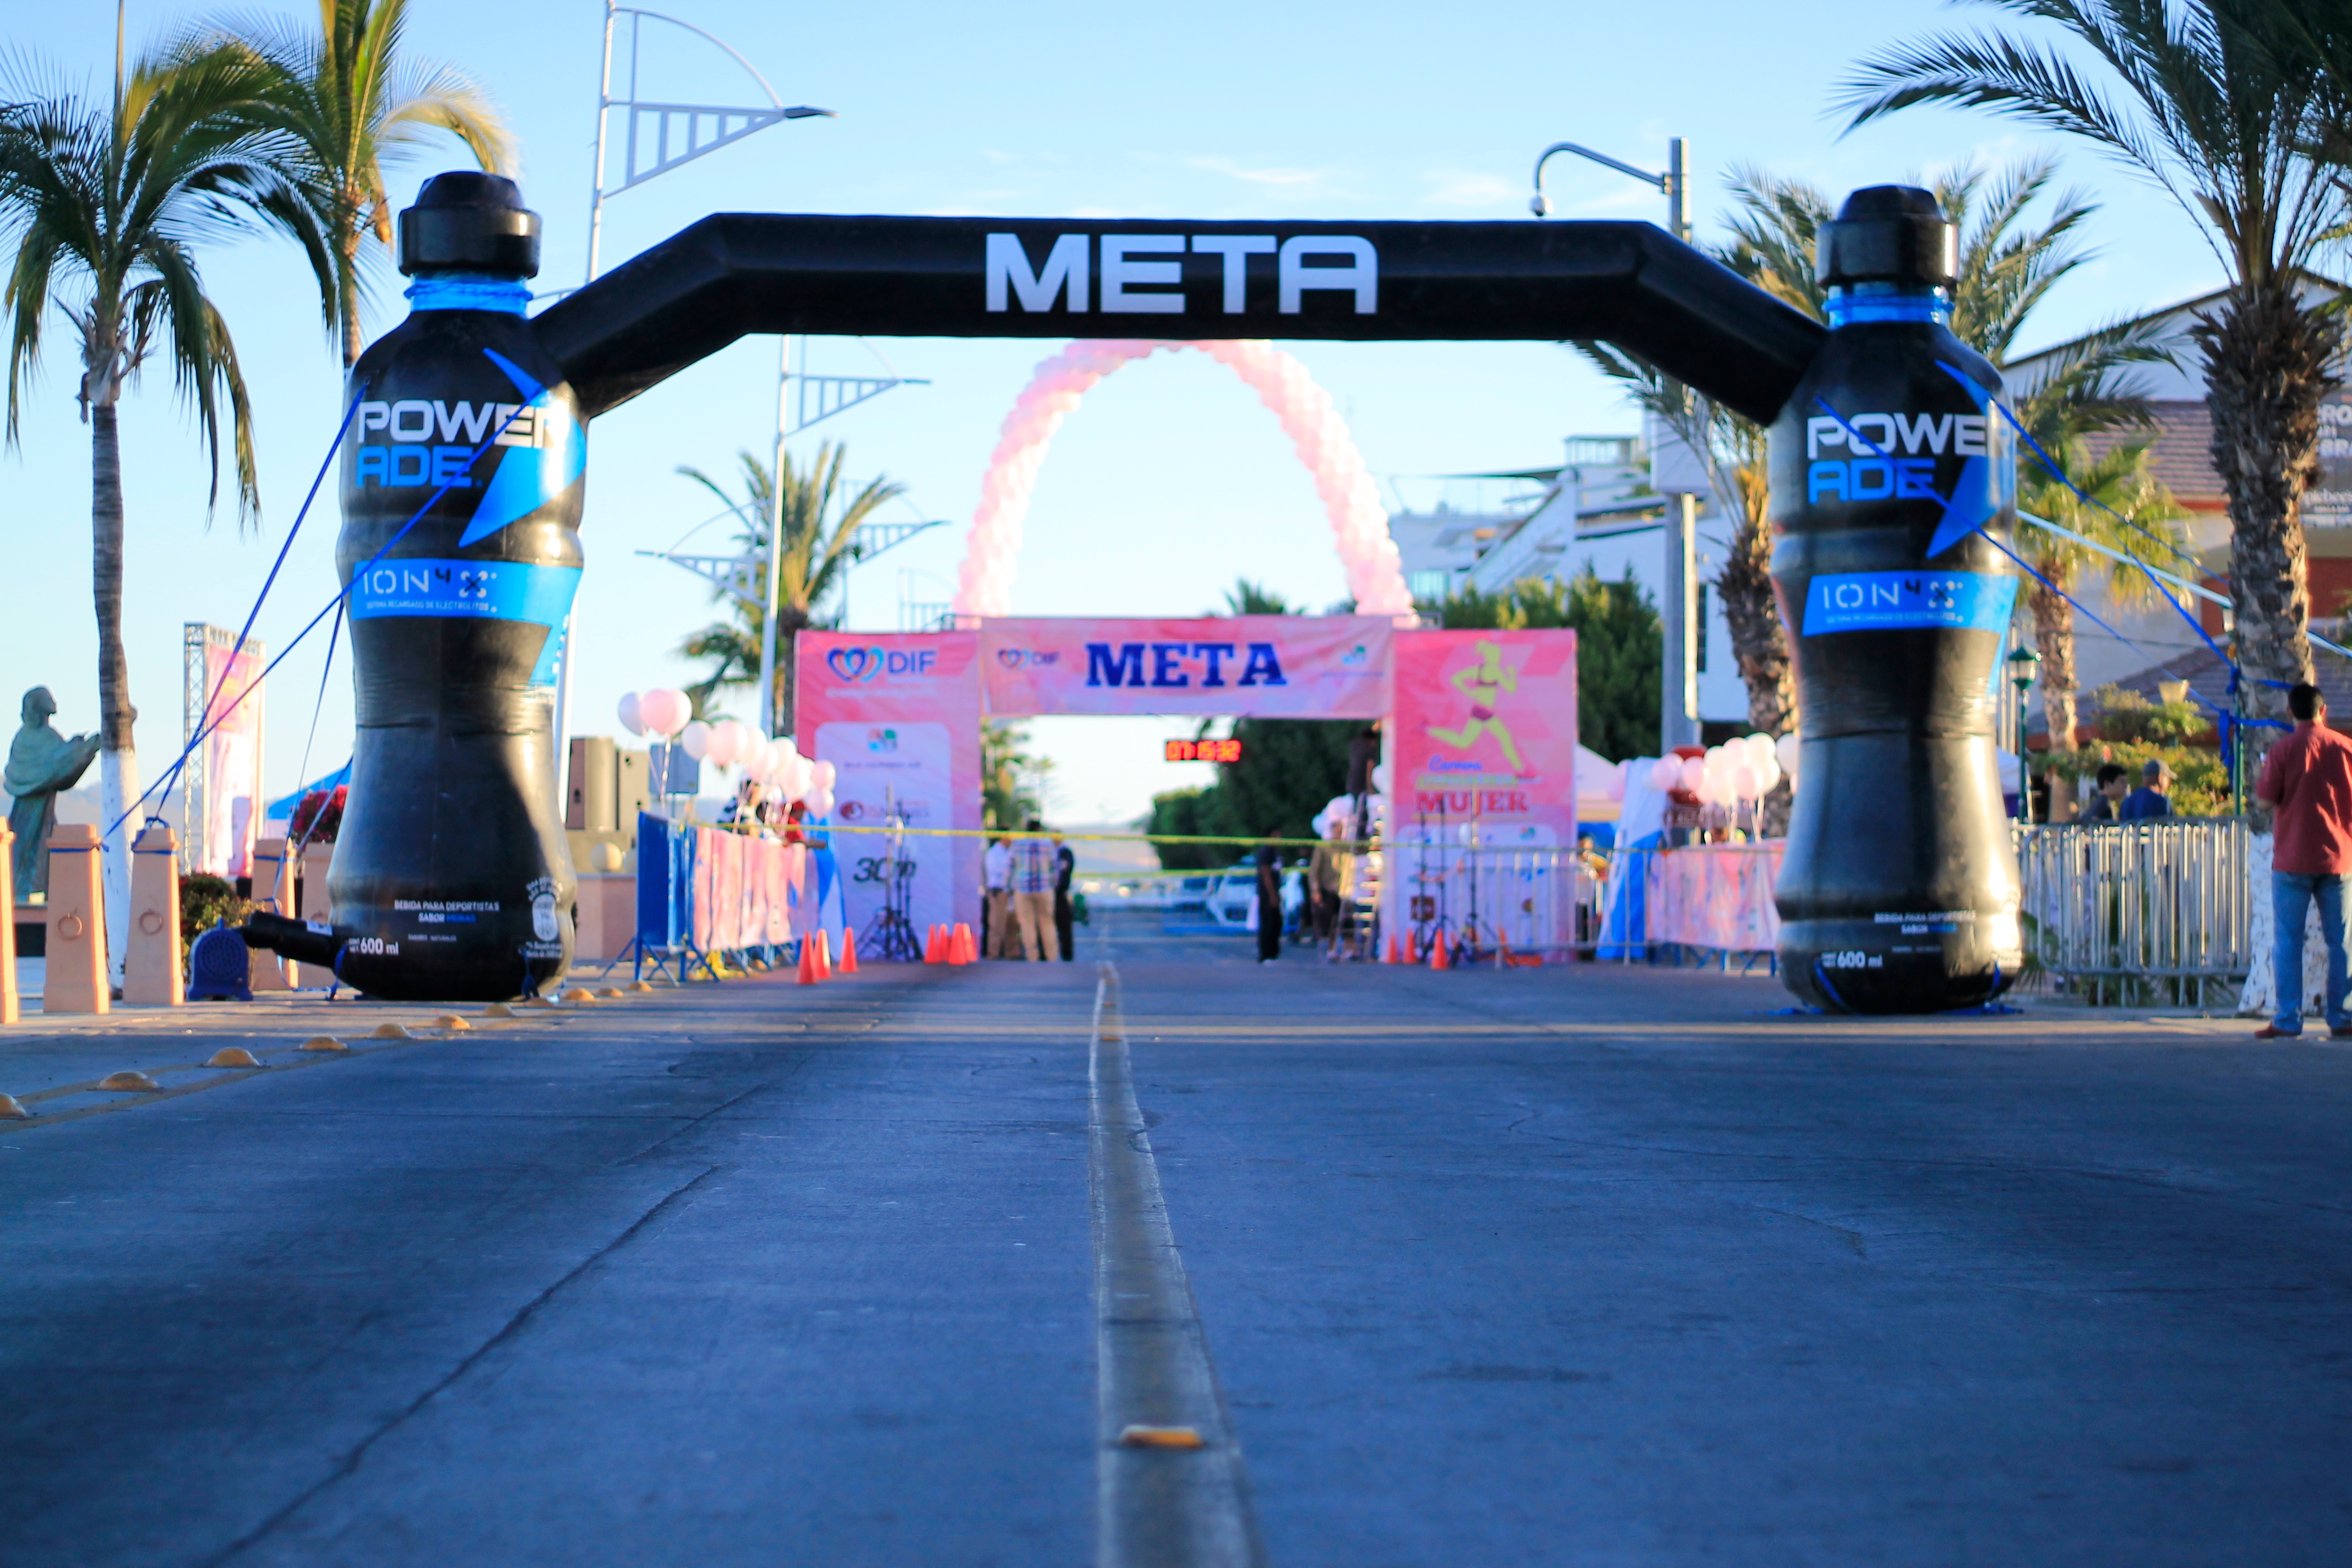
pedestrian, running, recreation, sports, endurance, physical exercise, outdoor recreation, human action, endurance sports, long distance running